Stephen Winter

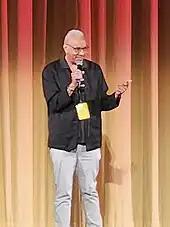
Winter presenting his film "Chocolate Babies" in 2023

Stephen Winter is an American film director known for such works as his debut film "Chocolate Babies" and "Jason and Shirley". Winter has described himself in interviews as "The heartbeat of queer cinema in New York City."